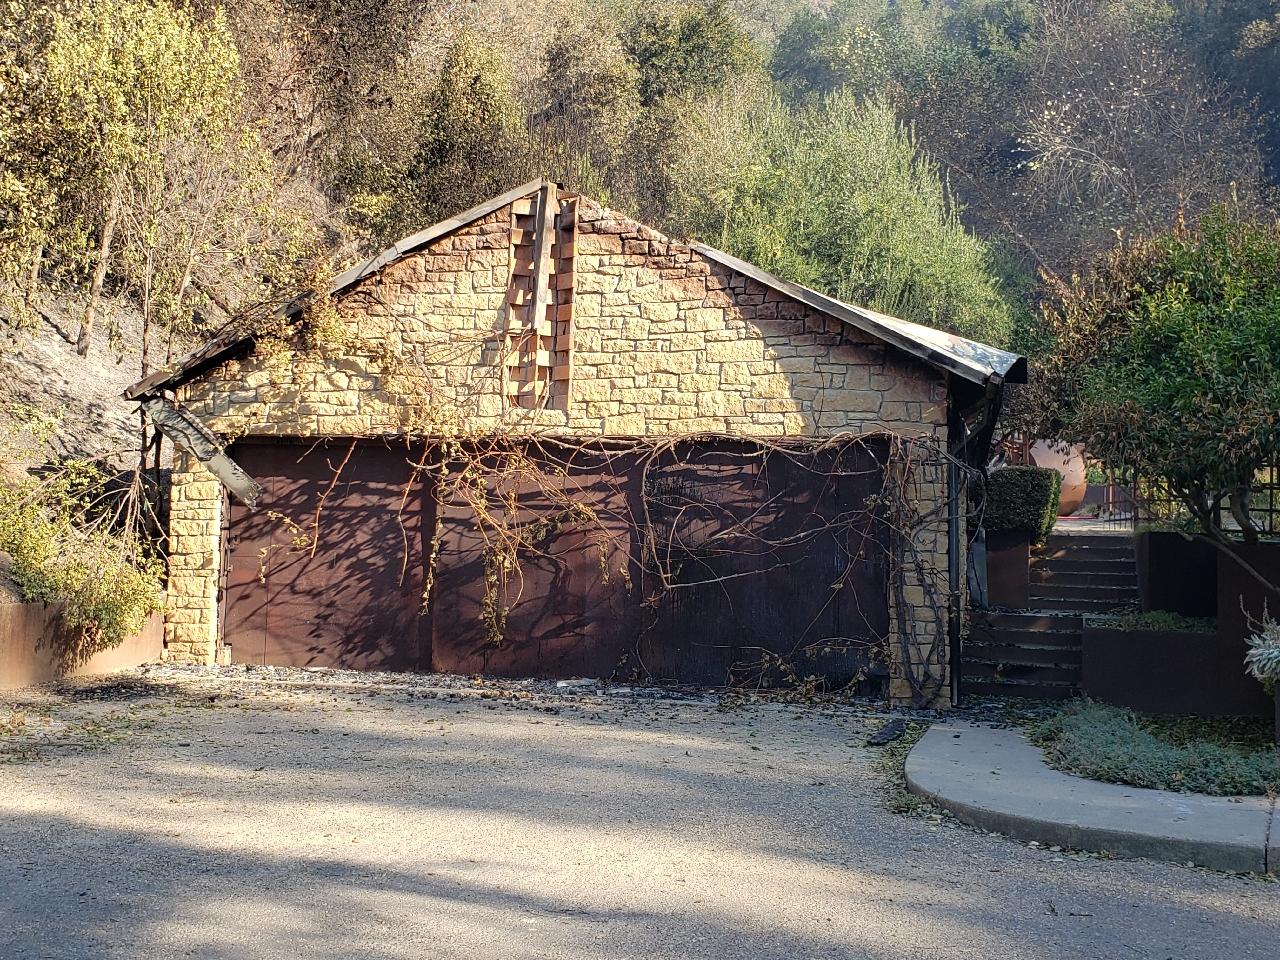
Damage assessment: destroyed